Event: Nepal Earthquake
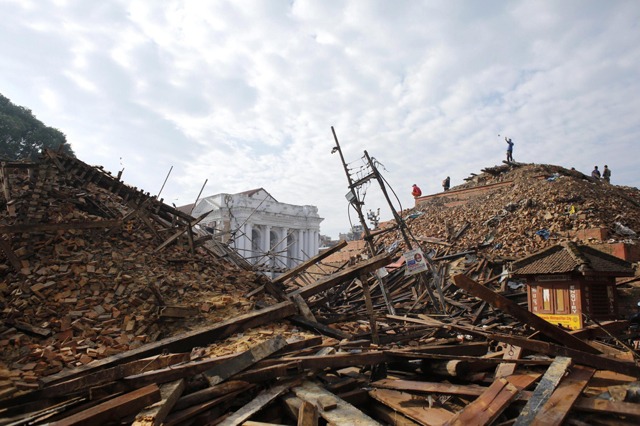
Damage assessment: damage